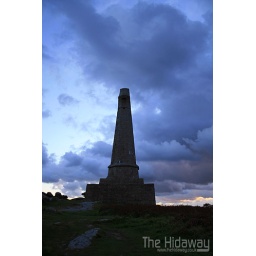
Carn Brea monument silhouetted against the evening sky